Nick Yallouris

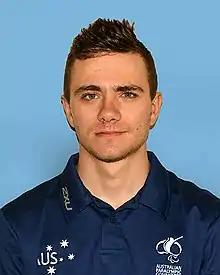
2016 Australian Paralympic team portrait of Nick Yallouris

Nick Yallouris (born 24 February 1994) is an Australian track cyclist. He represented Australia in the 2016 Rio Paralympics as a sighted pilot for Australian cycling Paralympian, Matthew Formston.